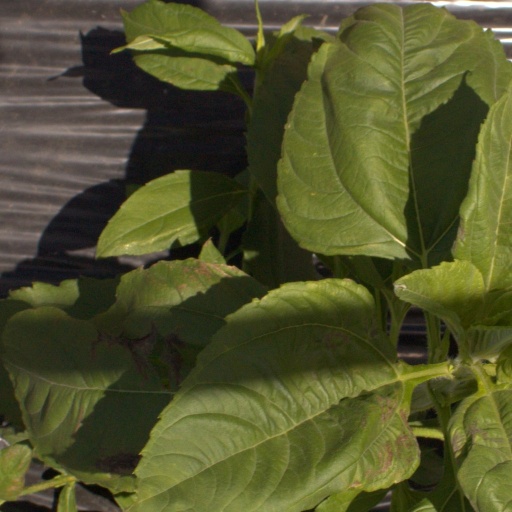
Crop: Jerusalem artichoke